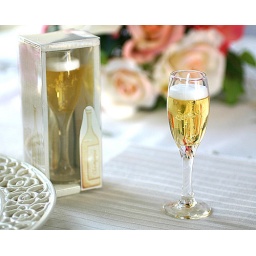
celebrate champagne gel candle in watercolor gift box